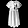
Label: Dress